Nabi Ilyas

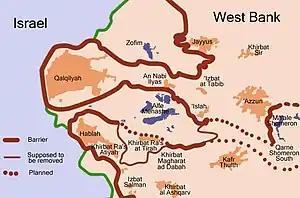
Portion of West Bank showing Qalqilya and Hableh-Ras Atiya enclaves

Since the Six-Day War in 1967, Nabi Ilyas has been under Israeli occupation.